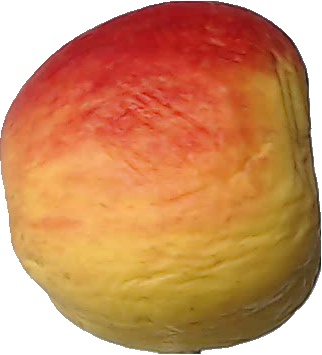
Label: apple_red_yellow_1